Sehari

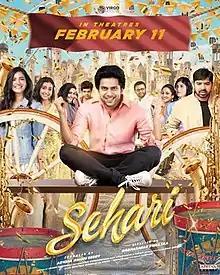
Theatrical release poster

Sehari is a 2022 Indian Telugu-language romantic comedy film directed by debutant Gnanasagar Dwaraka. The film stars debutant Harsh Kanumilli and Simran Choudhary. The title is inspired from the song of the same name from the film "Oy!" (2009).